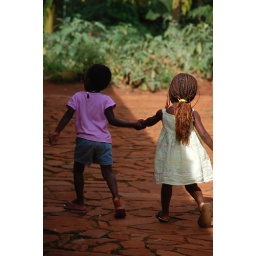
Two girls (one of whom I know is Hope) walking over to the girls dorm area. Funny kids.